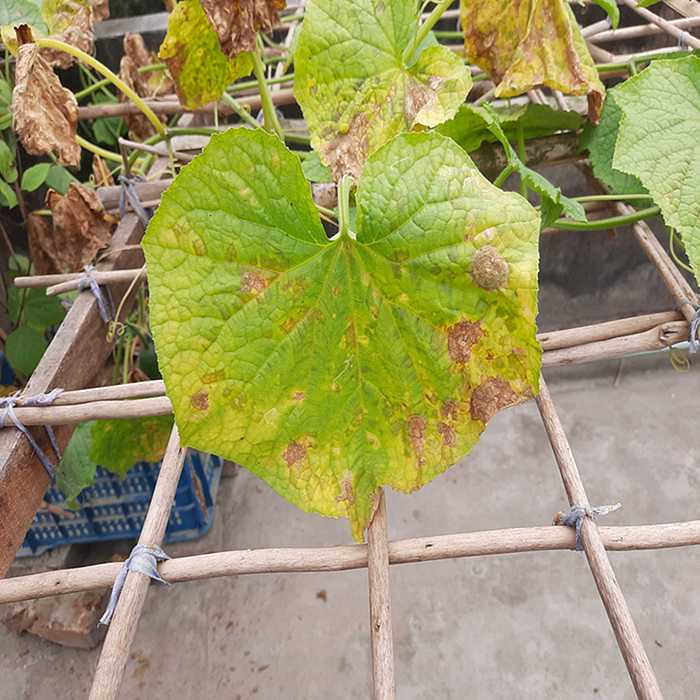
Plant: Cucumber
Label: Anthracnose lesions